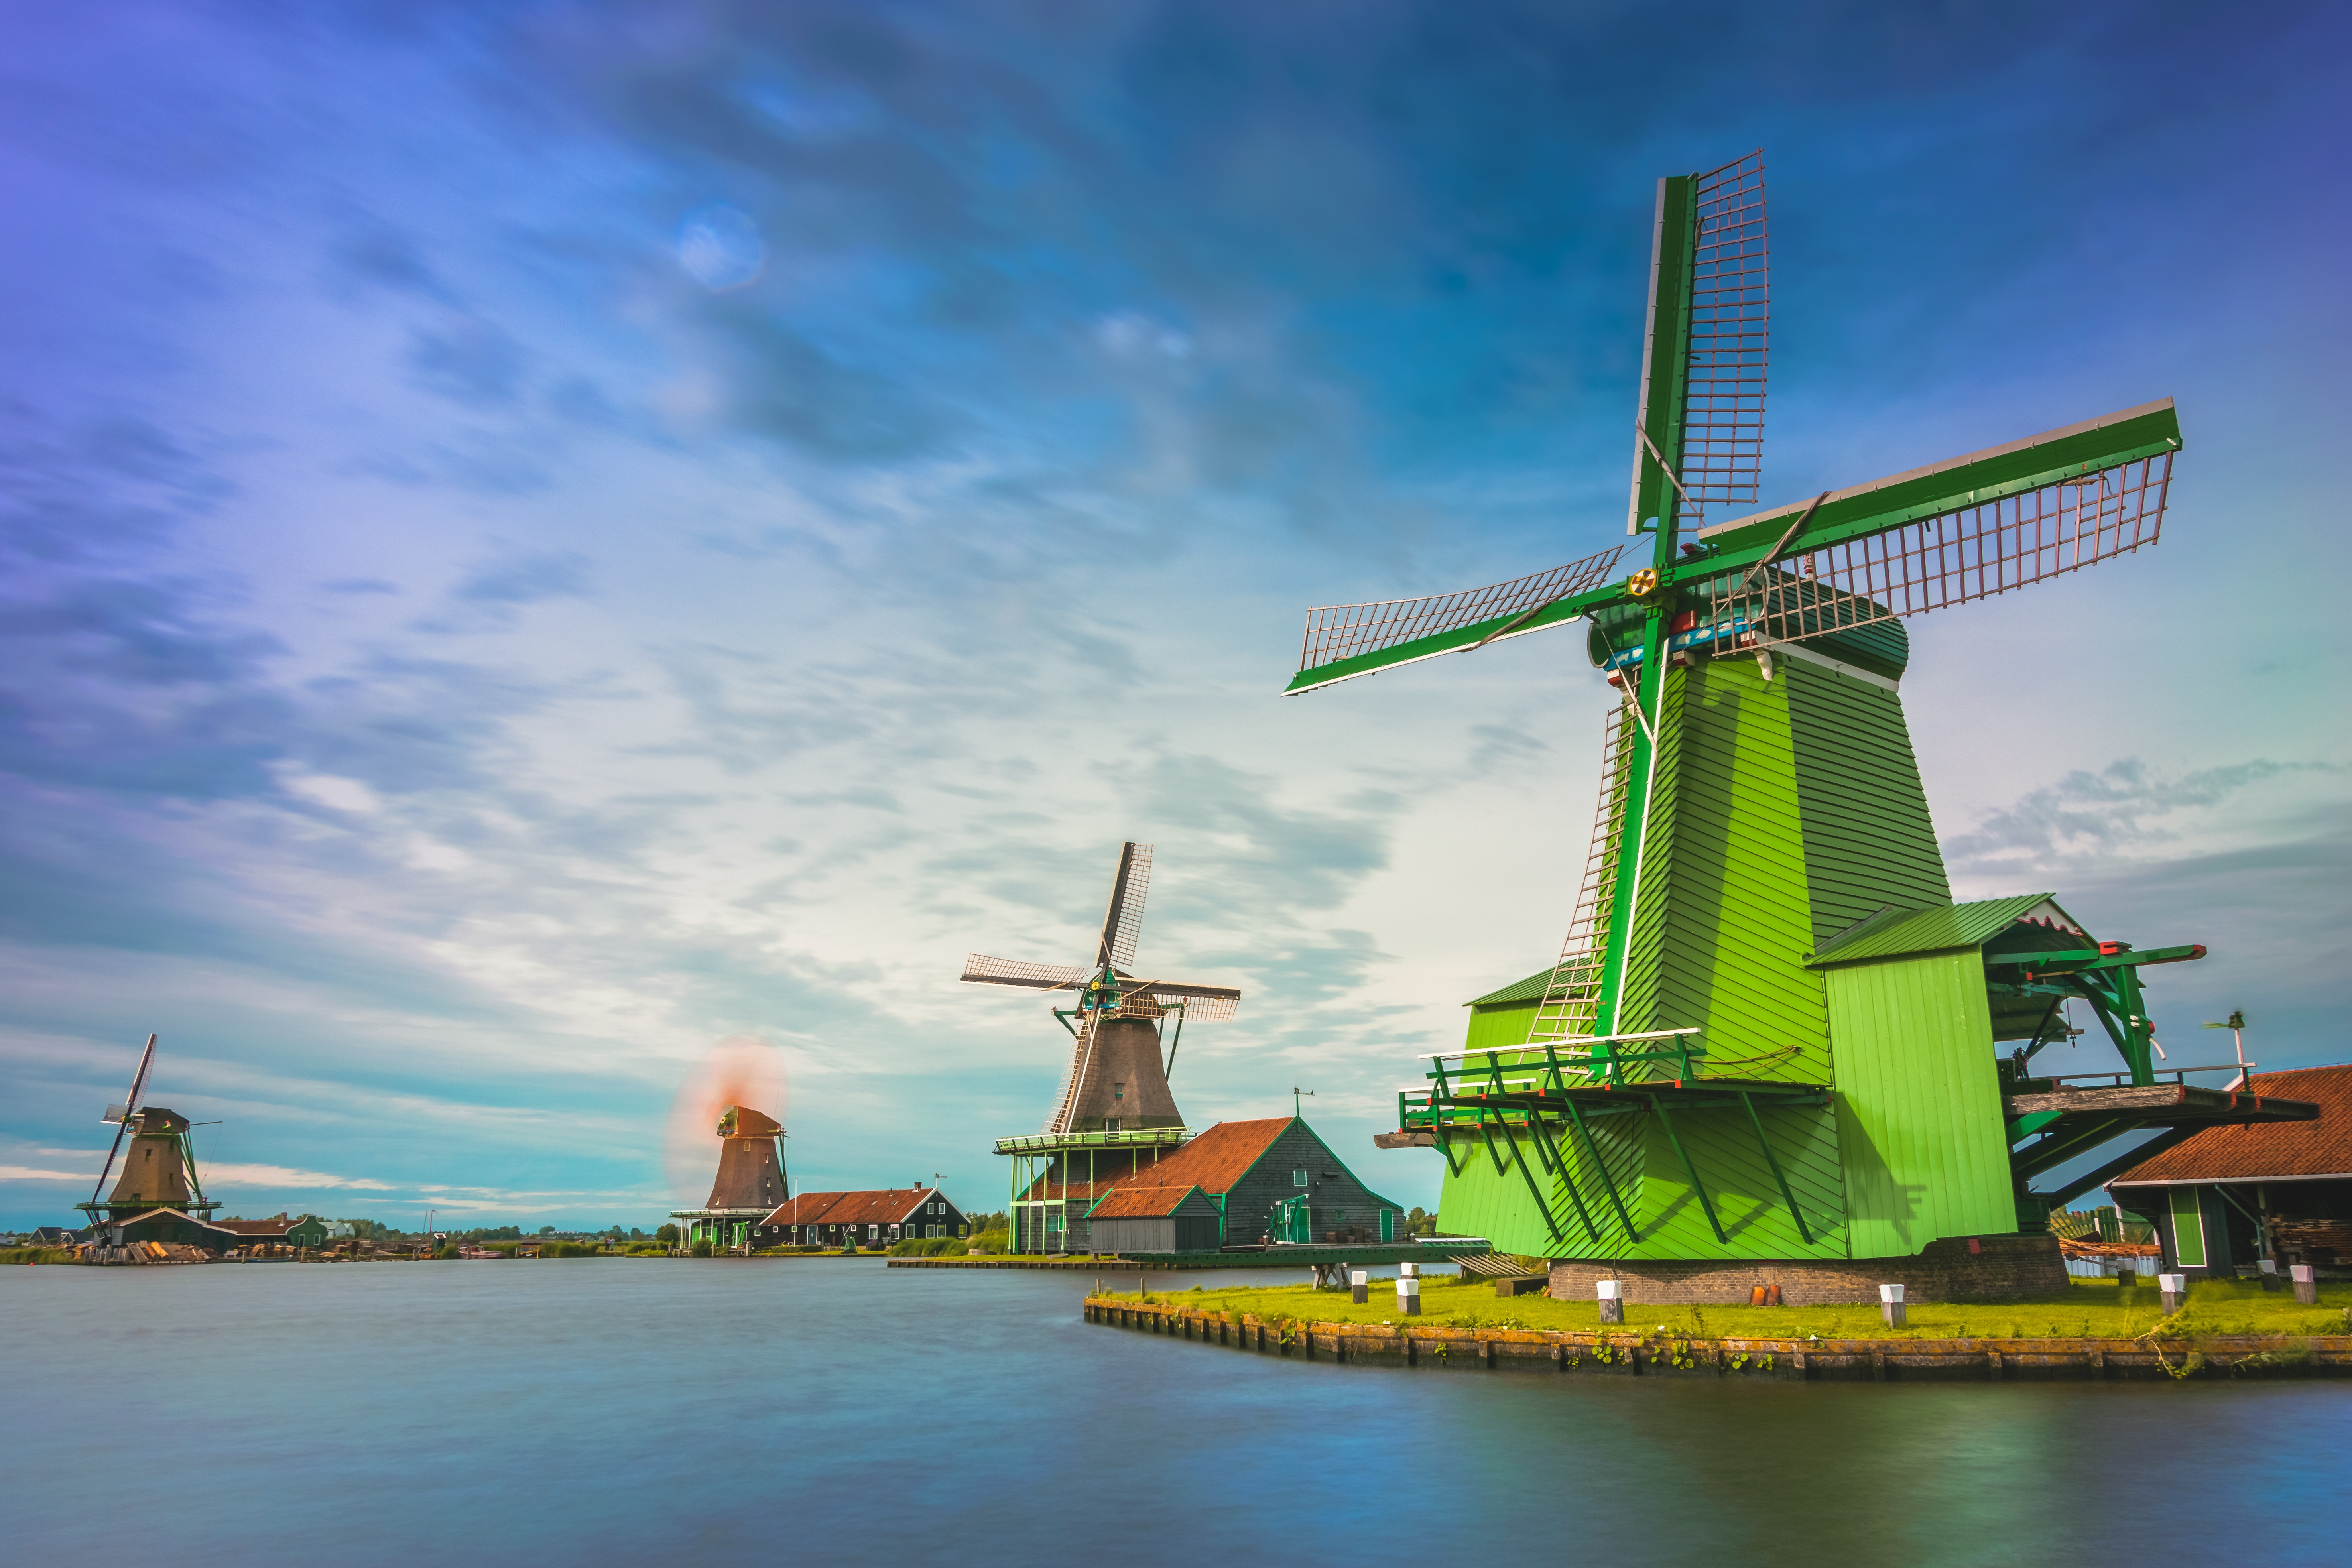
sea, windmill, wind, building, vehicle, machine, energy, mill